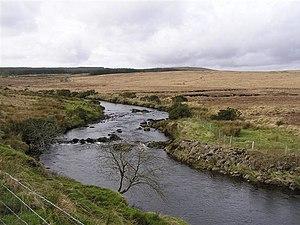
La Derg est une petite rivière dans le comté de Tyrone, en Irlande du Nord.